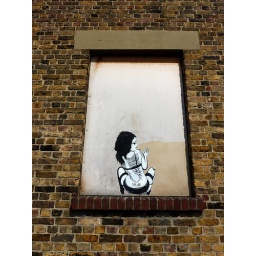
girl in window 2